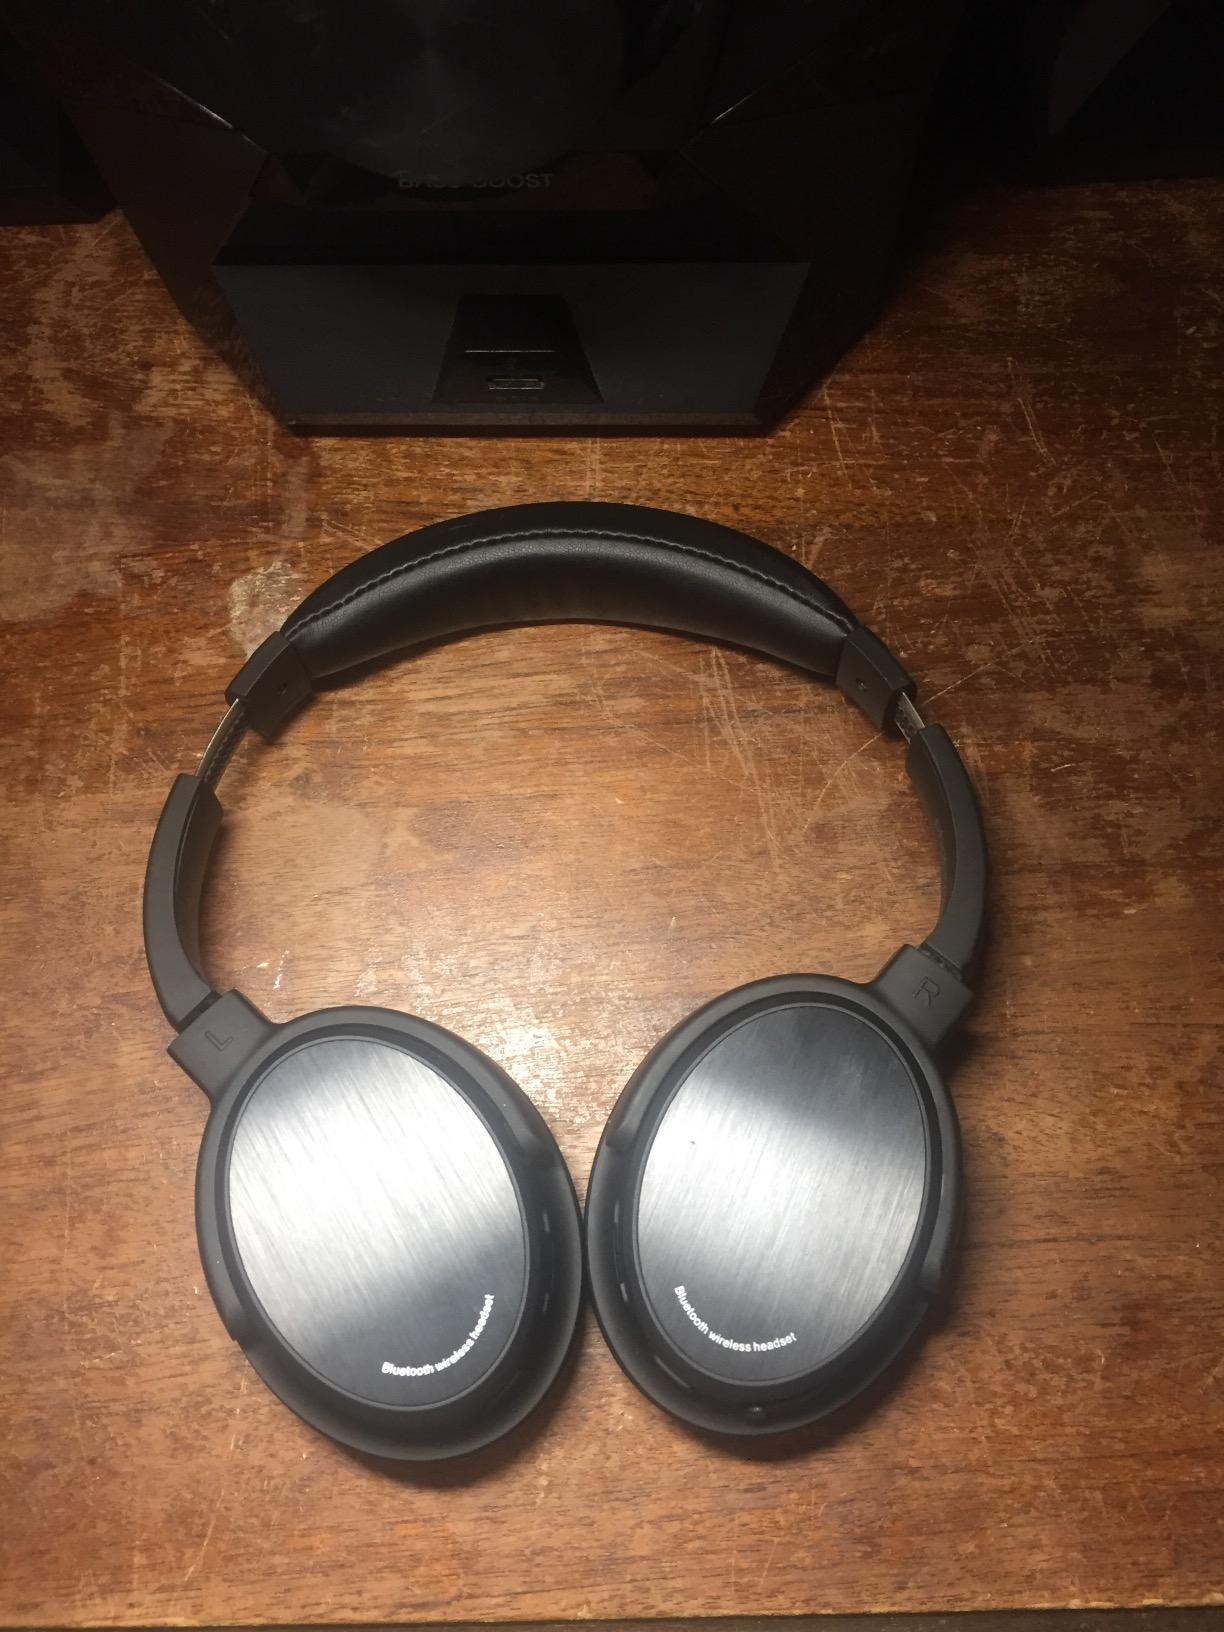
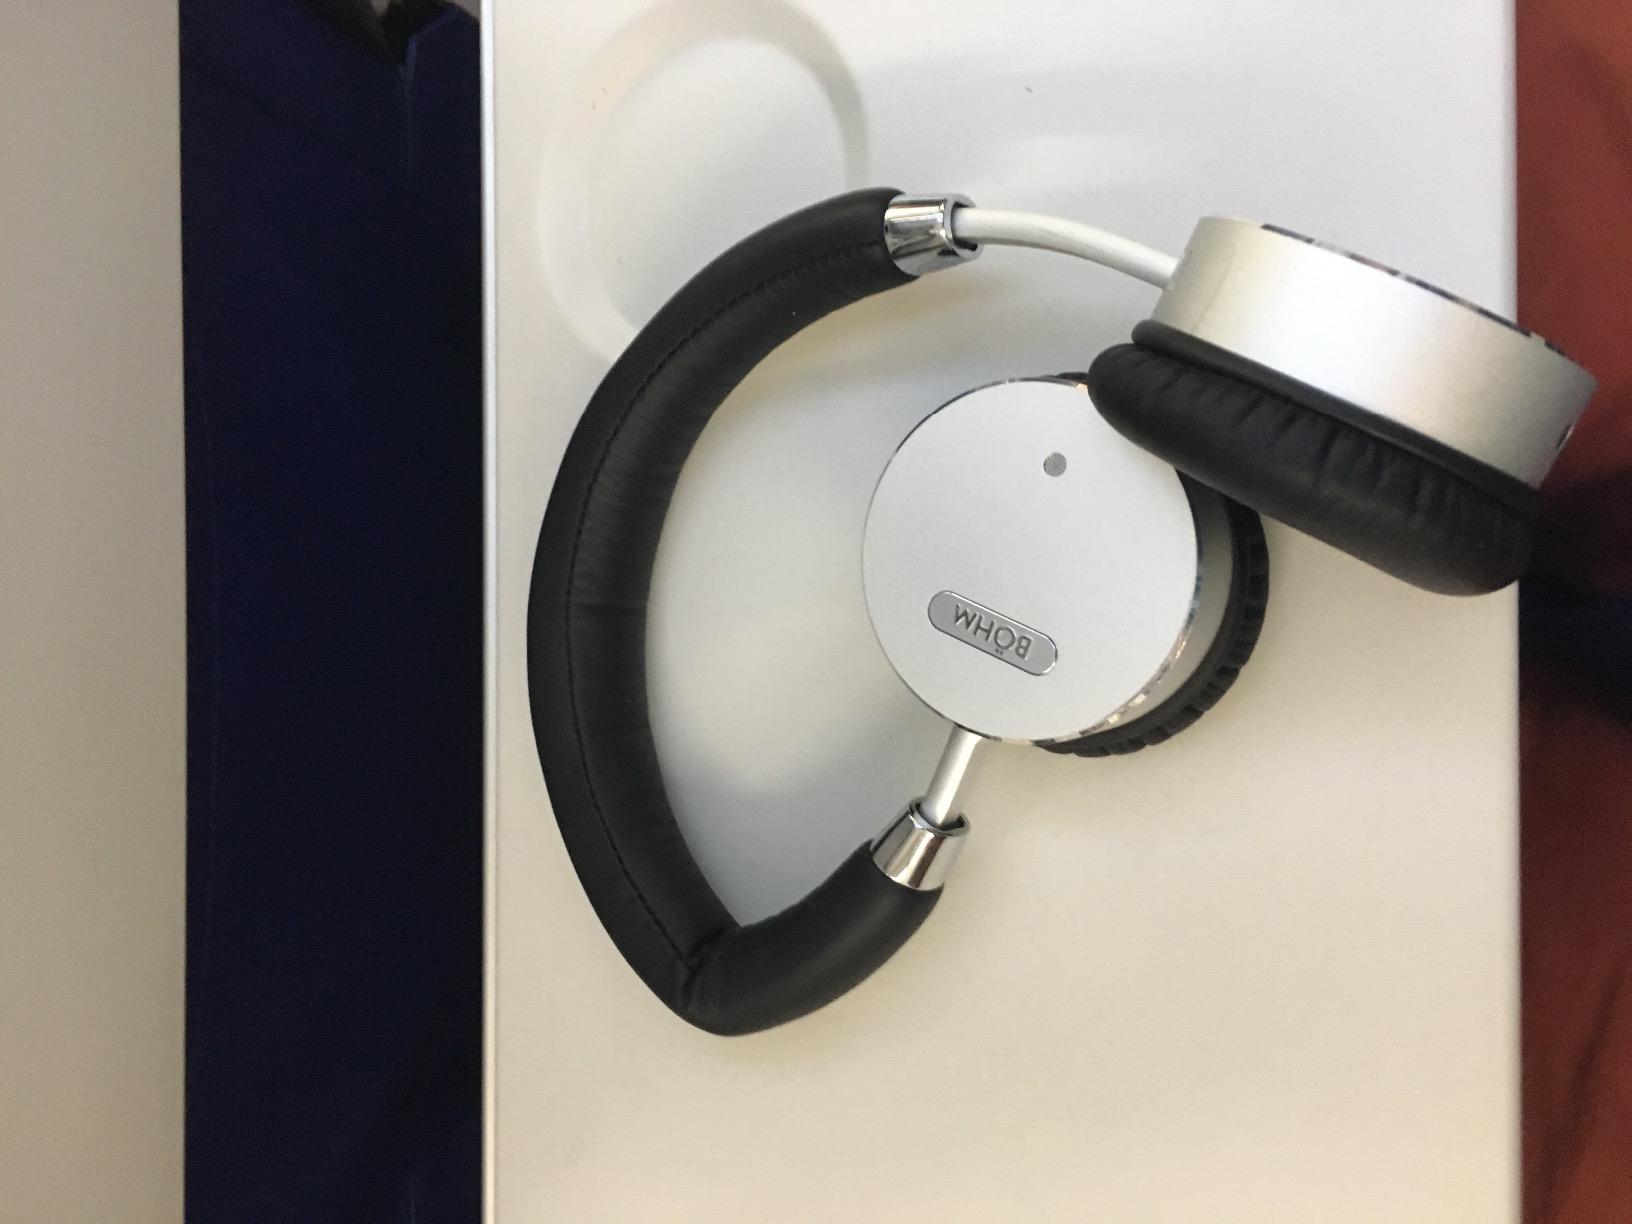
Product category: headphones
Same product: no